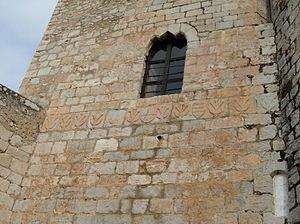
Peñiscola - frise des armes du Temple, de Bérenger de Cardona et de Arnauld de Banyuls. Español: Peñíscola - escudos del Temple, de Berenguer de Cardona y de Arnau de Banyuls.
Le château de Peñíscola est une forteresse du royaume de Valence, en Espagne. Il est situé sur la partie la plus élevée du rocher qui domine la cité, atteignant une hauteur de 64 m au-dessus du niveau de la mer. Son périmètre est d'environ 230 m et il a une hauteur moyenne de 20 m. Les Templiers ont construit cet ouvrage sur les restes de l'ancien alcazar arabe entre 1294 et 1307.
Templier représentatif de l'ordre en Catalogne, Arnauld III de Banyuls est commémoré tous les ans lors de la fête des Templiers de Barbens.
La famille de Banyuls, aussi connue depuis le XVᵉ siècle sous son nom de Montferrer puis depuis le XVIIIᵉ siècle de Montferré est une famille de noblesse d'extraction chevaleresque prouvée depuis le XIIᵉ siècle. Elle est éteinte de nos jours en ligne masculine. Originaires du Roussillon, ses membres furent influents dans l'histoire de cette région du Moyen Âge à la Révolution française avant de se disperser dans l'Ariège, les Baléares, le Gard puis le Maine.